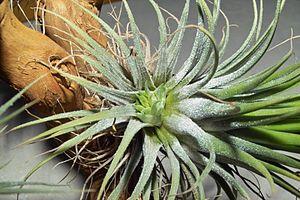
Les plantes d'intérieur ou plantes d'appartement sont des plantes cultivées en pot, destinées à l'ornement des domiciles, locaux de bureaux, entreprises, halls d'expositions, etc. Il s'agit de plantes appartenant à des familles botaniques très diverses, choisies au fil du temps, pour leur intérêt décoratif, pour leur facilité de culture et d'entretien, pour leur capacité d'adaptation à un milieu intérieur souvent insuffisamment éclairé, parfois surchauffé et sec. Ce sont très souvent des espèces d'origine tropicale.